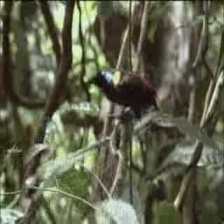
Species: WILSONS BIRD OF PARADISE
Scientific name: CICINNURUS RESPUBLICA